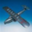
Label: airplane